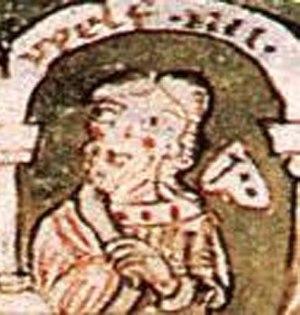
Du milieu du VIᵉ siècle à 1918, la Bavière a été gouvernée par des ducs, puis des électeurs et enfin des rois. La maison de Wittelsbach, arrivée au pouvoir en 1180, à la chute des Welf, s'y est maintenue jusqu'en 1918.